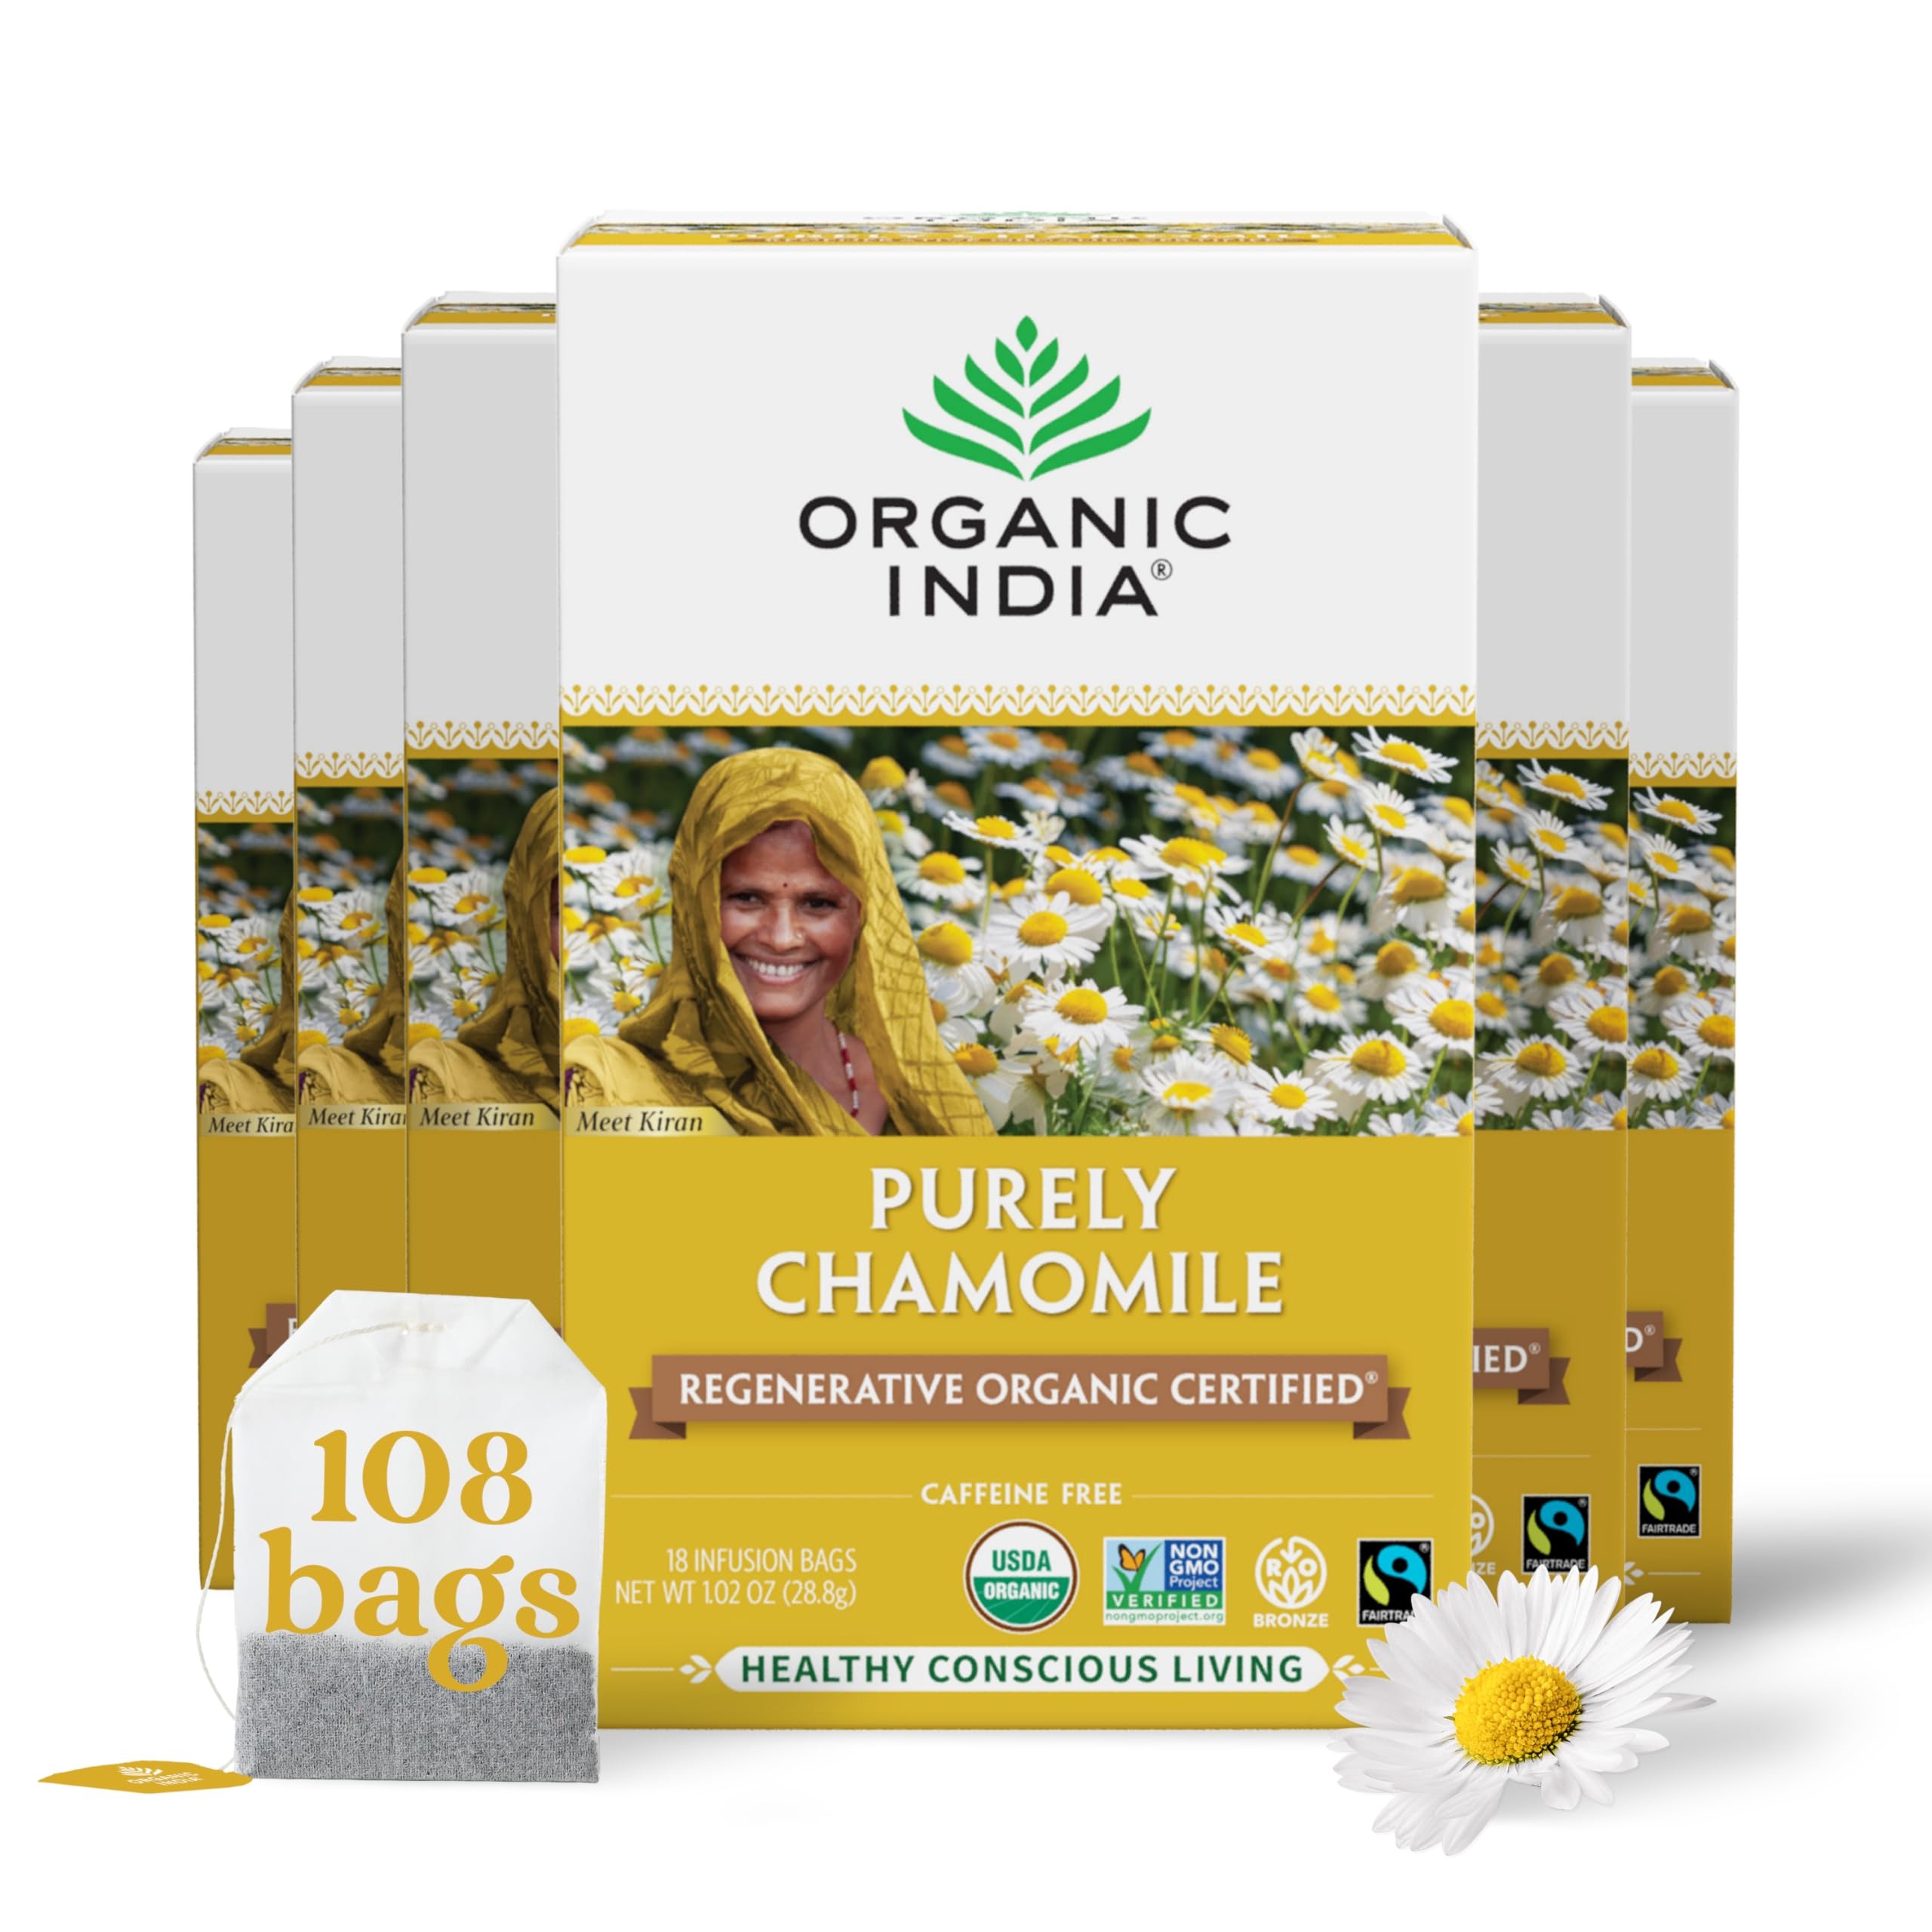
Item Name: Organic India Purely Chamomile Tea- Regenerative Organic Chamomile Flowers, Caffeine Free, Calming & Relaxing Herbal Tea, Pure Chamomile, Natural Support for Sleep & Relaxation- 18 Tea Bags, Pack of 6
Bullet Point 1: PURE CHAMOMILE TEA: Purely Chamomile Tea is crafted with nothing but Single Origin blossoms for a true tea experience. Our whole Chamomile blossoms are lovingly handpicked by women farmers
Bullet Point 2: SUBTLE FLORAL SWEETNESS: Sip cozy with Purely Chamomile and savor the soft florals and subtle sweetness of this mellow classic, perfect for moments of relaxation or winding down before sleep
Bullet Point 3: CAFFEINE-FREE INDULGENCE: Enjoy the sweetness of our caffeine-free Purely Chamomile Tea anytime, allowing you to enjoy its soothing and delightful flavors for any part of the day
Bullet Point 4: CERTIFIED ORGANIC CHAMOMILE FLOWERS: Experience the soothing essence of Organic India Purely Chamomile, thoughtfully crafted with 100% certified organic Chamomile flowers
Bullet Point 5: HOW TO BREW: Place 1-2 Chamomile tea bags in an empty mug. Pour 6-8 ounces of boiling water per tea bag in cup, and cover and steep for 5-8 minutes
Product Description: Chamomile tea lovers rejoice in this traditional herbal classic, featuring Regenerative Organic Certified Chamomile. Enjoy the soft florals and subtle sweetness of this mellow favorite, crafted with nothing but Single Origin whole Chamomile Blossoms for pure flavor and supreme quality.
Value: 108.0
Unit: Count

Price: 5.39